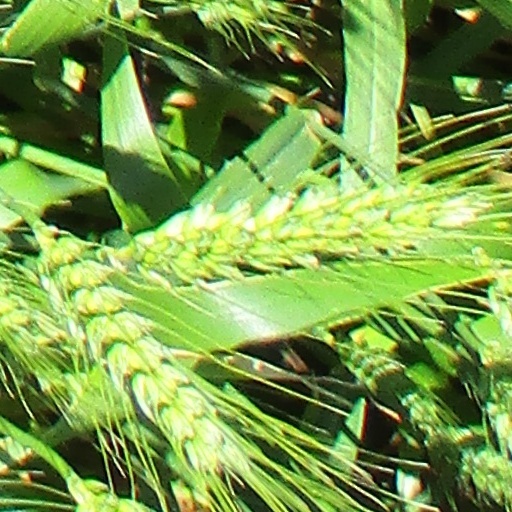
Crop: wheat